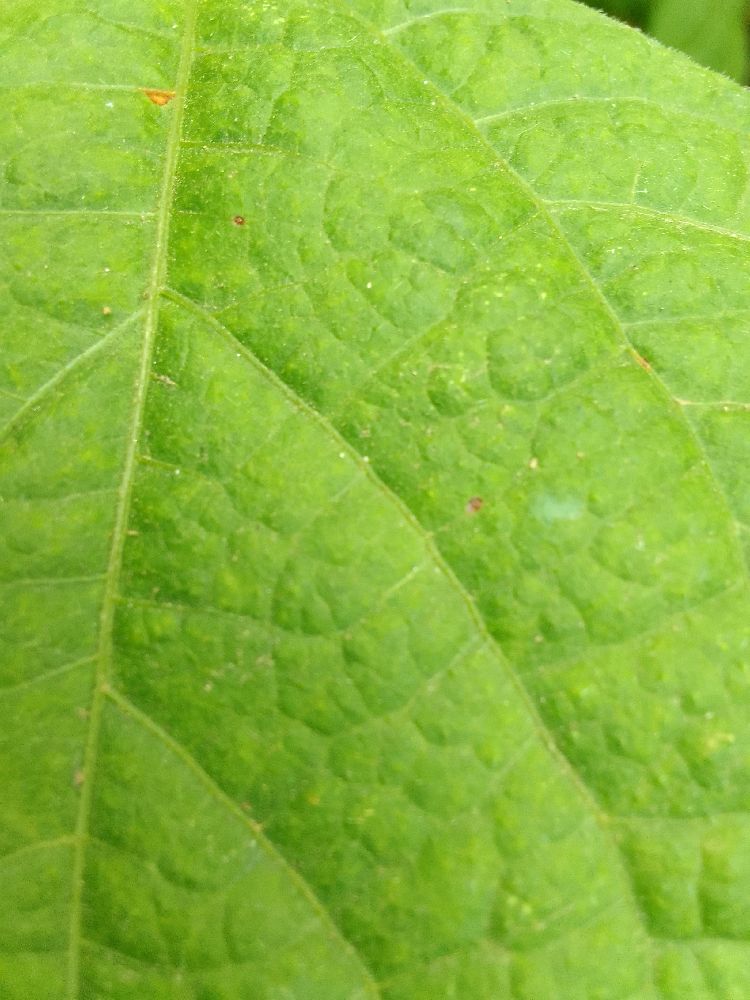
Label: healthy